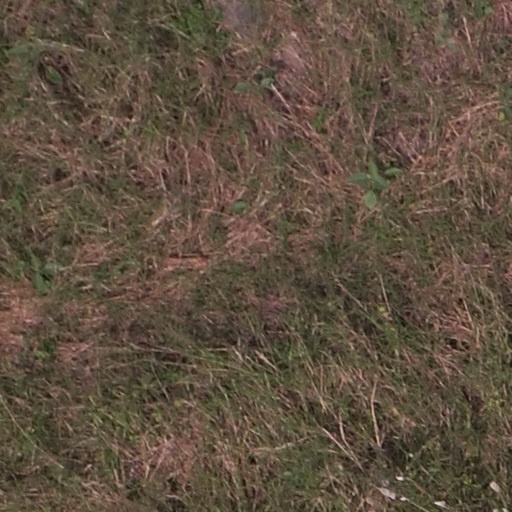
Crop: maize; corn